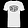
Label: T - shirt / top